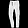
Label: Trouser